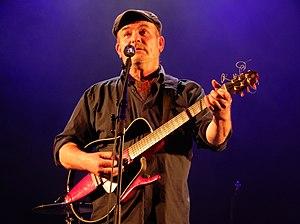
Jean-Pierre Riou (Red Cardell) à Bruz en mai 2019.
Jean-Pierre Riou, né le 27 avril 1963 à Morlaix et résidant à Locquirec, est un auteur-compositeur-interprète français de culture bretonne.